The Immortal Bachelor

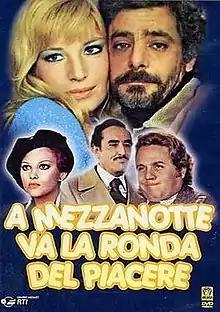

The Immortal Bachelor (also known as "Midnight Pleasures" and "Midnight Lovers") is a 1975 Italian film that stars Claudia Cardinale, Vittorio Gassman, Monica Vitti, and Giancarlo Giannini. It tells the story of a cleaning woman who is accused of killing her husband and of a woman juror who hopes to save her.